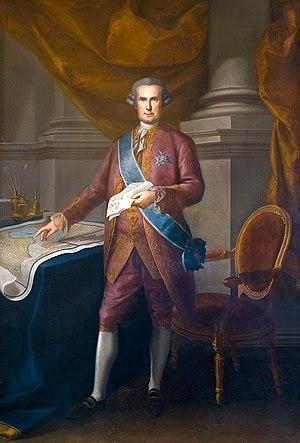
Par réformes bourboniennes on entend en Espagne le processus de réforme de l’État et l’ensemble des mesures législatives que cette réforme permit aux Bourbons d’Espagne de prendre dans les domaines politique, économique, militaire, social et culturel tout au long du XVIIIᵉ siècle, plus particulièrement sous le règne des rois Ferdinand VI et Charles III ; le terme peut s’entendre aussi comme une période bien définie dans l’histoire de l’Espagne, celle englobant les règnes successifs des souverains Bourbons Philippe V, Ferdinand VI, Charles III, Charles IV et Ferdinand VII. Les réformes ainsi menées devaient s’appliquer aussi bien dans la Péninsule que dans les Indes.
José Bernardo de Gálvez y Gallardo, marquis de Sonora était un avocat et homme politique espagnol.